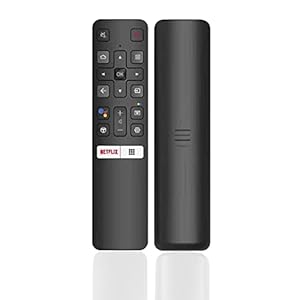
7SEVEN® TCL Remote Control Smart TV RC802V Remote Compatible for TCL TV Remote Original 55EP680 40A325 49S6500 55P8S 55P8 50P8 65P8 40S6500 43S6500FS 49S6800FS 49S6800 49S6510FS(Without Voice Function/Google Assistant and Non-Bluetooth remote)
Category: Electronics
Price: 399 (list price: 899)
Rating: 3.4 (431 ratings)
About this product: Compatible for TCL 65P8S 32A323 32A325 32P30S 32S6500 32S6500A 32S6500S 32S6510S 32S6800 32S6800S 40A323 40A325 40S6500 40S6500FS 40S6510FS 40S6800 40S6800FS 43P30FS 43S6500 43S6500FS 43S6510FS 43S6800FS 49P30FS 49S6500 49S6500FS 49S6510FS 49S6800 49S6800FS 50P8 50P8S 55EP680 55P8 55P8S 65P8 65P8S LED smart TV|This remote covers most of the functionality of the original television remote control|No Setup Required ! NO programming, NO paring, Just load the battery to get it work|100% Best Quality Replacement Remote (without voice function) for TCL & Iffalcon Smart LED TV.|For Best performance, Please insert new Batteries before using.